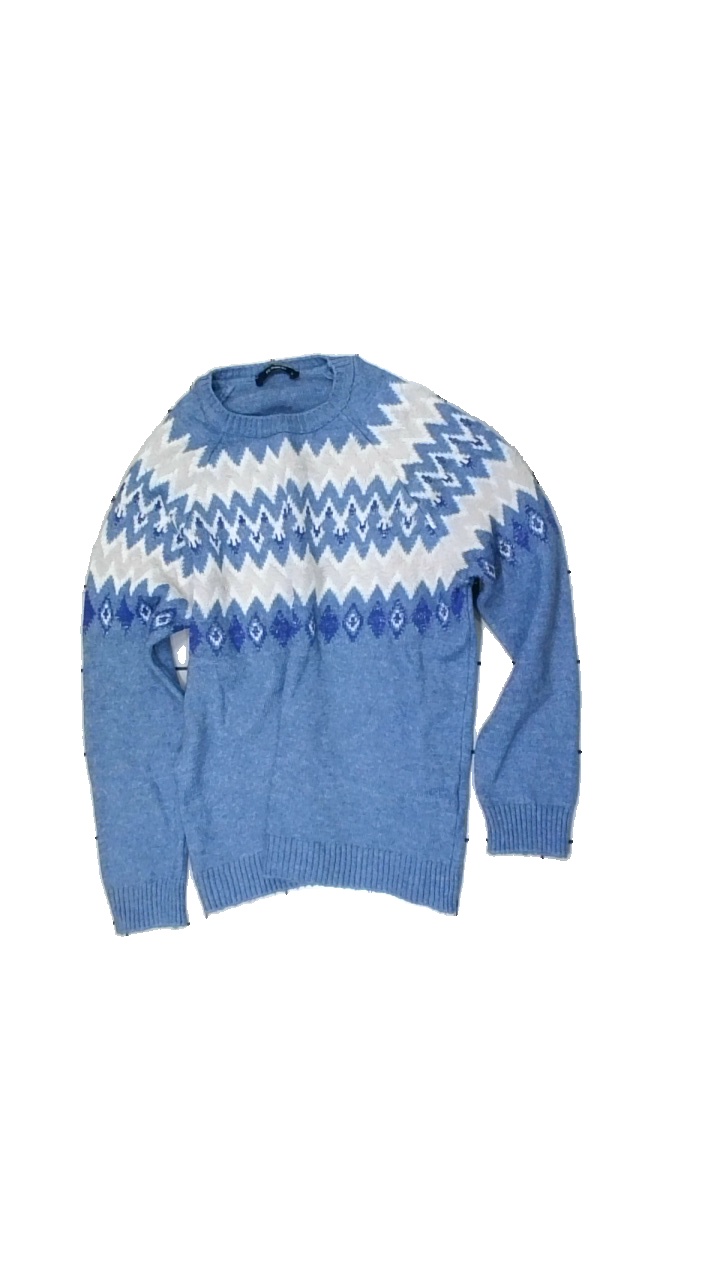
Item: Sweater (Ladies)
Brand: Lc Waikiki
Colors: Blue, White
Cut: Regular, C-collar
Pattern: Other
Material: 80% acrylic, 20% polyester
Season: All
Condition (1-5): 3
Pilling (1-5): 3
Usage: Reuse
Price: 50-100